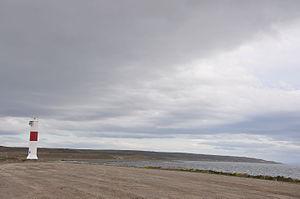
Phare Bahía Porvenir situé en Terre de Feu au Chili
Le phare de la baie de Porvenir est un phare actif situé dans la Baie de Porvenir sur la Grande île de la Terre de Feu, dans la Région de Magallanes et de l'Antarctique chilien au Chili.
Le phare Bahía Porvenir est un phare situé en Terre de Feu sur la baie de Porvenir au Chili.
Cette liste recense les phares du Chili, dont les côtes sont particulièrement longues et dangereuses. En effet, le Chili compte au moins 5 000 îles rocheuses. La signalisation maritime est effectuée par le Servicio de Señalización Marítima au sein du Service hydrographique et océanographique de la marine chilienne dépendant de la Marine chilienne.